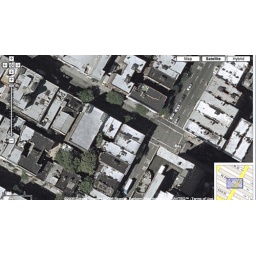
This is at 45th and 9th where the ninth avenue street fair near my house is.